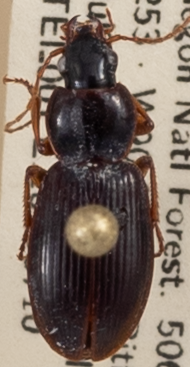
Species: Synuchus impunctatus
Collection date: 2018-07-10
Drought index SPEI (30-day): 0.71
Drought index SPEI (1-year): -0.24
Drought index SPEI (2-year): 1.642